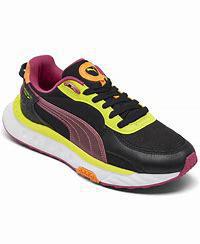
Brand: Puma
Model: Wild Rider